Blackfoot Confederacy

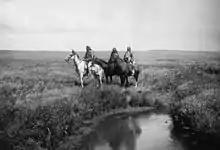
Three mounted Piegan chiefs on the prairie. Photographed by Edward S. Curtis.

Up until around 1730, the Blackfoot traveled by foot and used dogs to carry and pull some of their goods. They had not seen horses in their previous lands, but were introduced to them on the Plains, as other tribes, such as the Shoshone, had already adopted their use. They saw the advantages of horses and wanted some. The Blackfoot called the horses "ponokamita" (elk dogs). The horses could carry much more weight than dogs and moved at a greater speed. They could be ridden for hunting and travel.